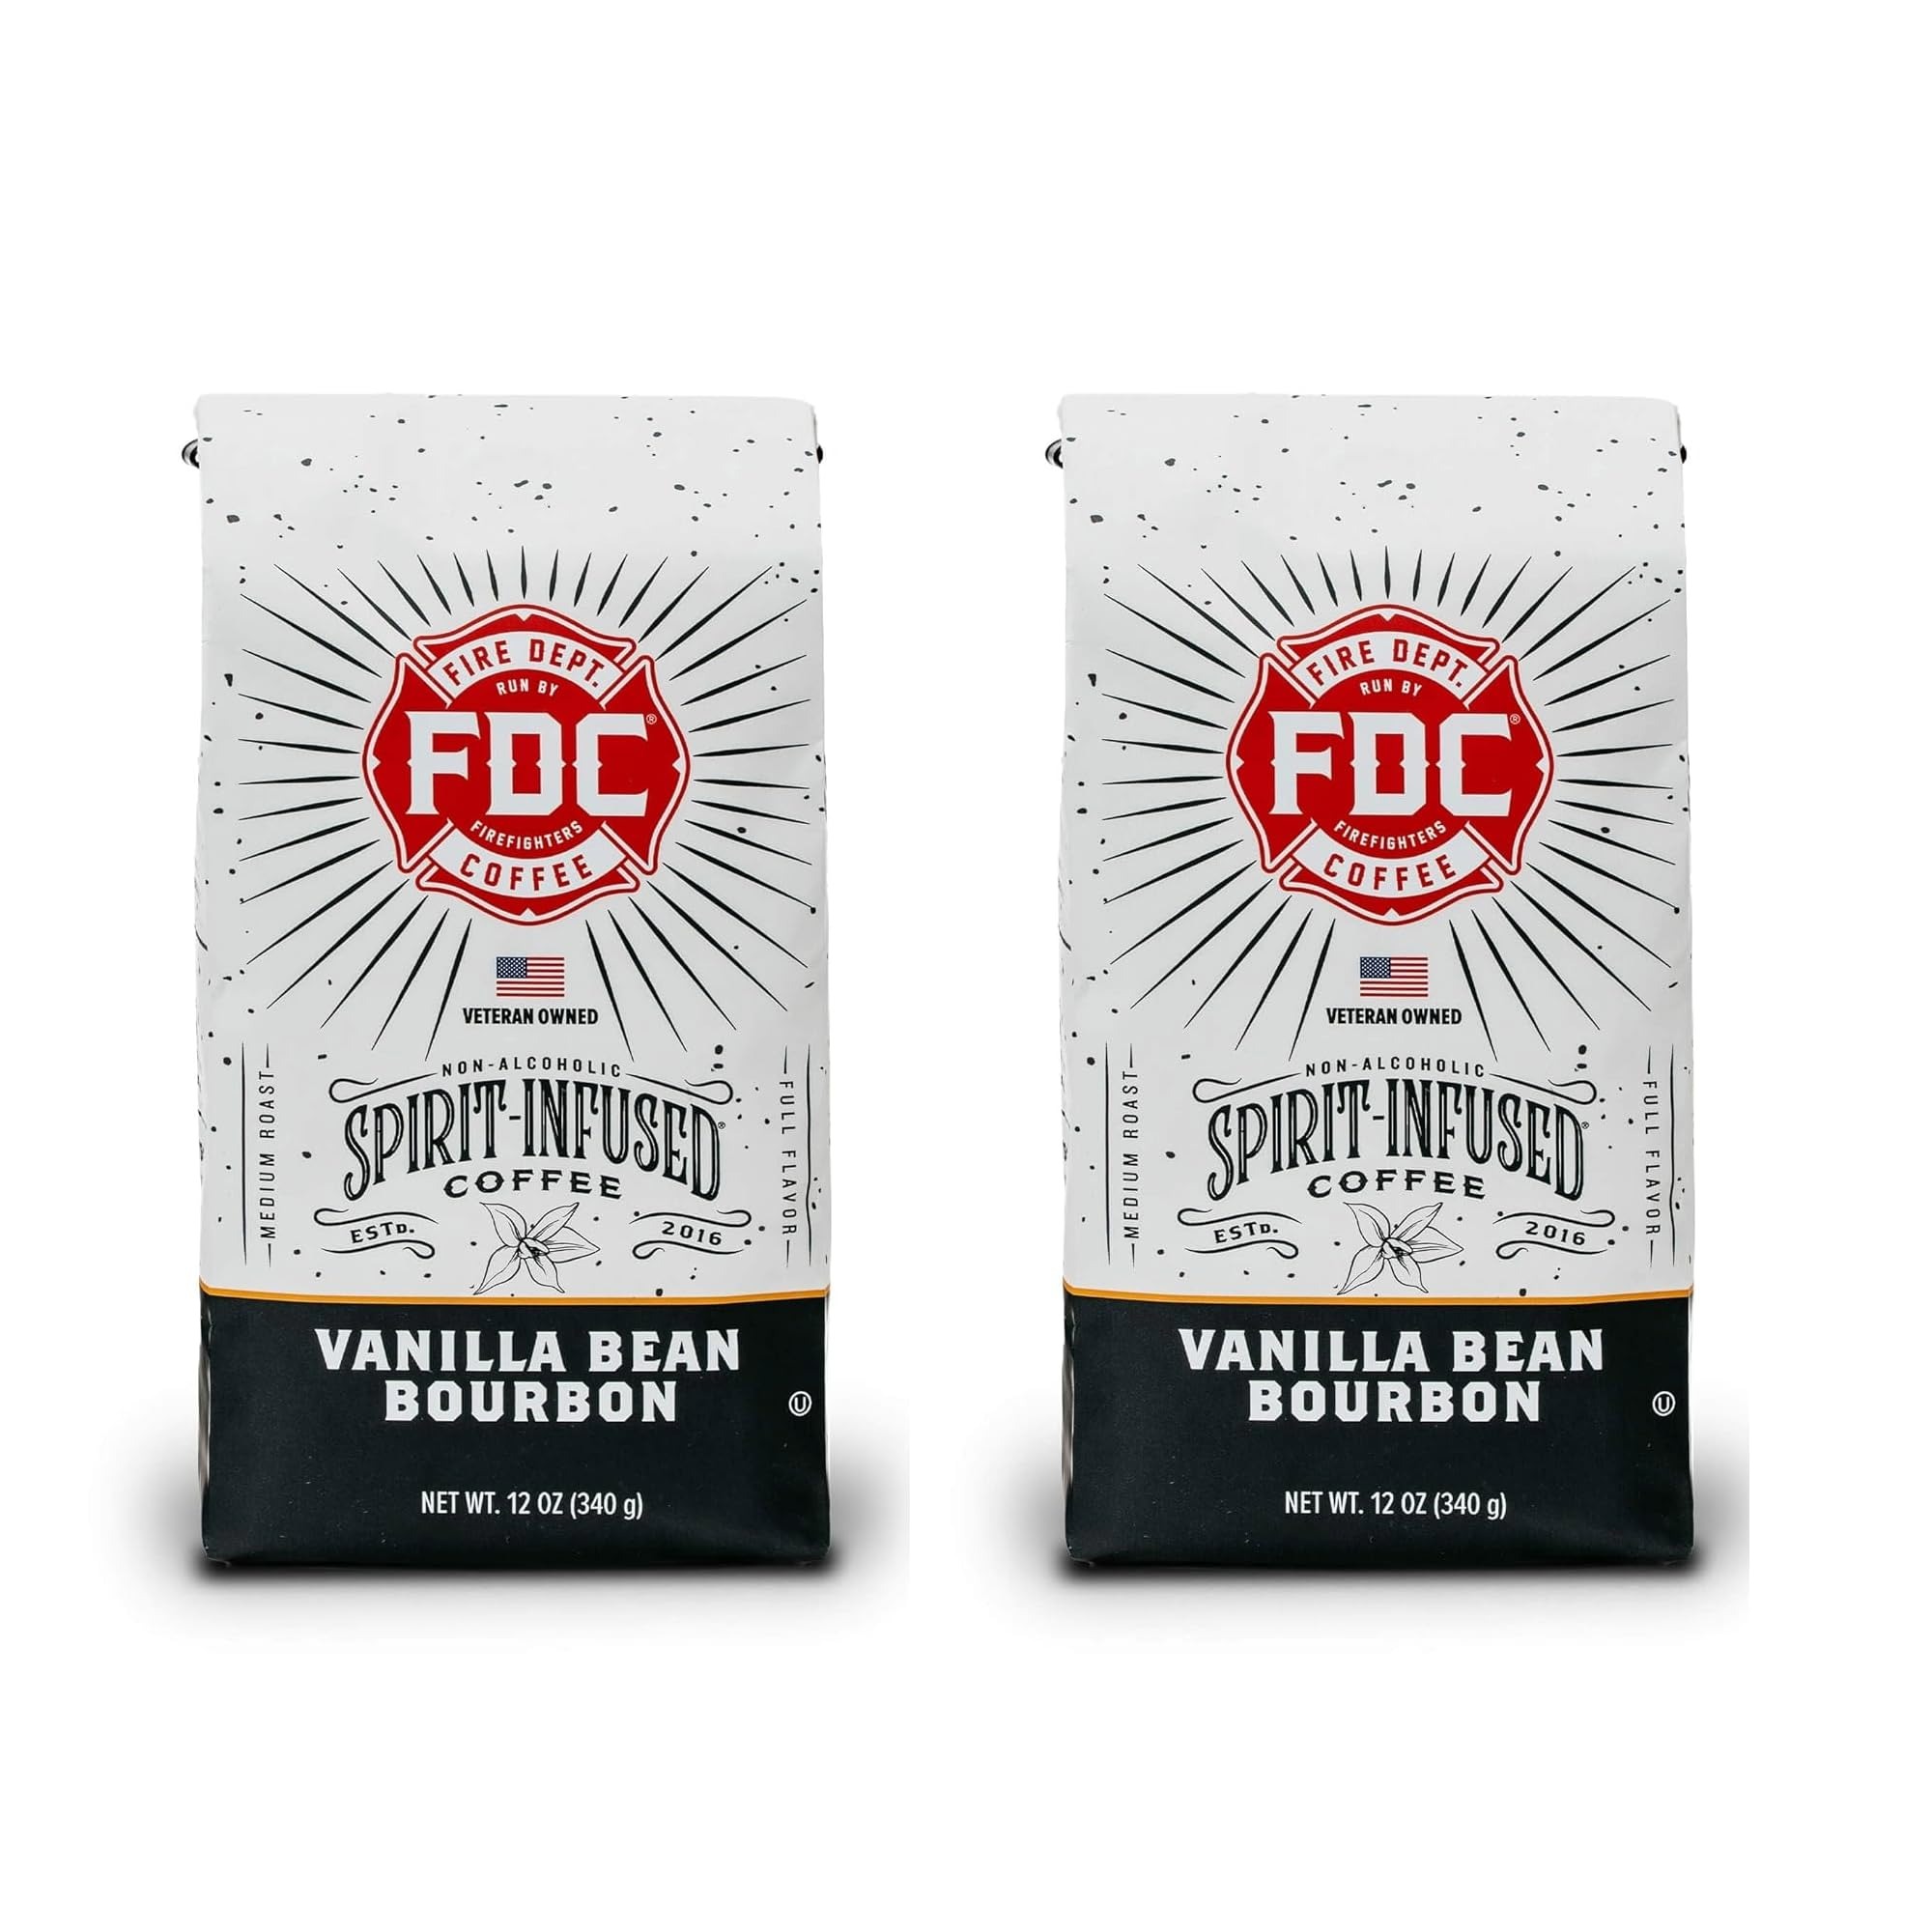
Item Name: Fire Department Coffee - Vanilla Bourbon Coffee - Gives Back to Firefighters - Vanilla Bean Bourbon Infused Ground - Non-Alcoholic - Roasted in the USA - Veteran Owned (12 oz, Pack of 2)
Bullet Point 1: Vanilla Bourbon Bean Infused: Experience coffee like never before with our non-alcoholic Vanilla Bean Bourbon Infused Coffee. Crafted using a proprietary spirit infusion process, our Vanilla Bean Bourbon grounds are highlighted by rich vanilla & premium bourbon taste thanks to our unique method that infuses flavor while removing the alcohol content.
Bullet Point 2: Brand Mission: Veteran-owned and NaVOBA certified, Fire Department Coffee prioritizes giving back to our fellow firefighters and first responders who've become sick or injured while on the job. We proudly roast our beans right here in the USA, embodying the dedication and spirit of America's firefighters in every cup.
Bullet Point 3: Premium Coffee: Experience the richness of our handcrafted coffee. Small batch and roasted without sugar, preservatives, or soy, ensuring a pure and satisfying brew.
Bullet Point 4: All-Call Brewing Compatibilty: Whether you're gearing up for a long shift or winding down after a day of valor, our ground coffee is your go-to. Perfectly ground for a drip coffee maker, our coffee ensures you’re always prepared, no matter the call.
Bullet Point 5: 100% Satisfaction: We guarantee 100% satisfaction with your Vanilla Bourbon Bean Coffee. Should you find yourself less than delighted, please don't hesitate to reach out to us. Our dedicated team is ready and eager to assist you in any way possible. We sincerely appreciate your support.
Value: 24.0
Unit: Ounce

Price: 17.99